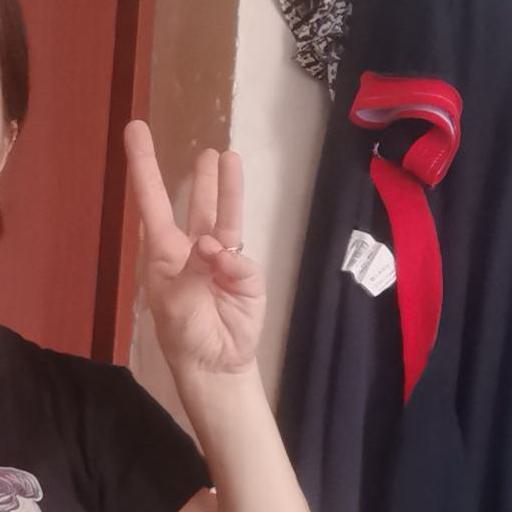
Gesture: three